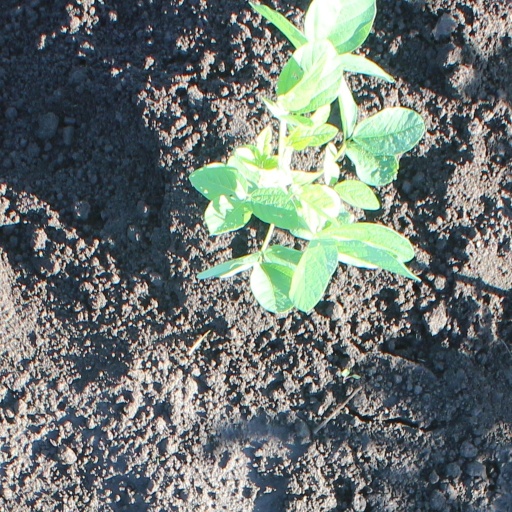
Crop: soybean